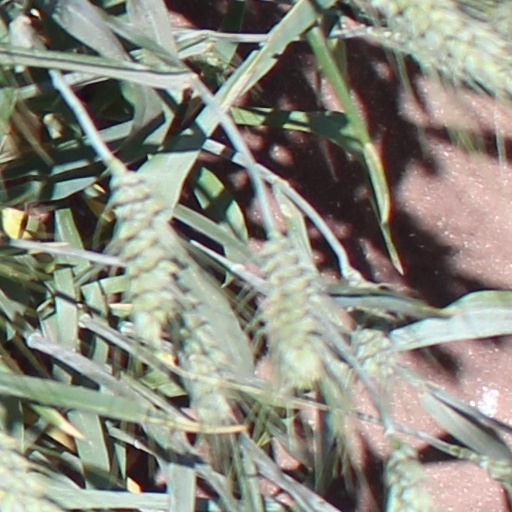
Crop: wheat